DSV Limiting Factor

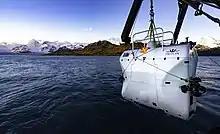
DSV "Limiting Factor" at South Georgia Island

On 4 February 2019, Vescovo piloted "Limiting Factor" to the bottom of the South Sandwich Trench, the deepest part of the Southern Ocean, becoming the first person and first vessel to reach that point. In preparation for this dive, the expedition used a Kongsberg EM124 multibeam sonar system for accurate mapping of the trench.